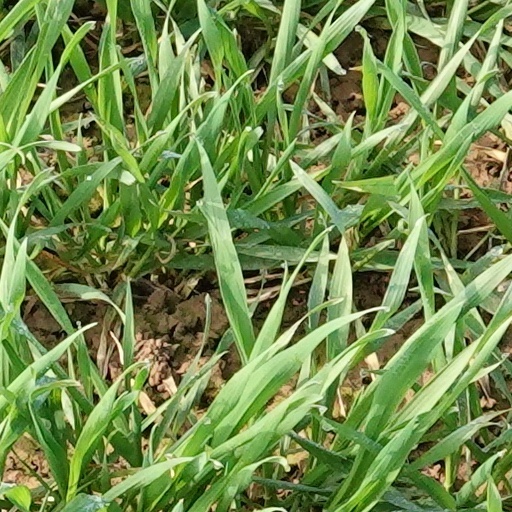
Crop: wheat